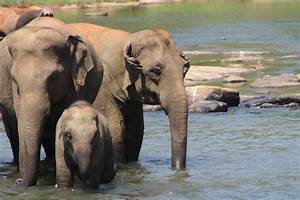
Label: elephant